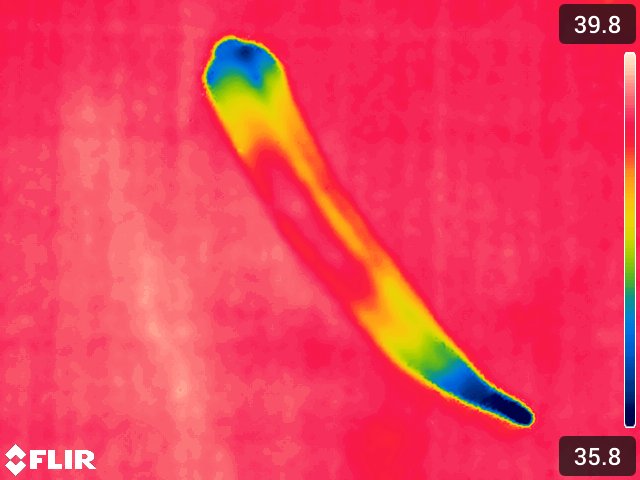
Maturity: over_matured